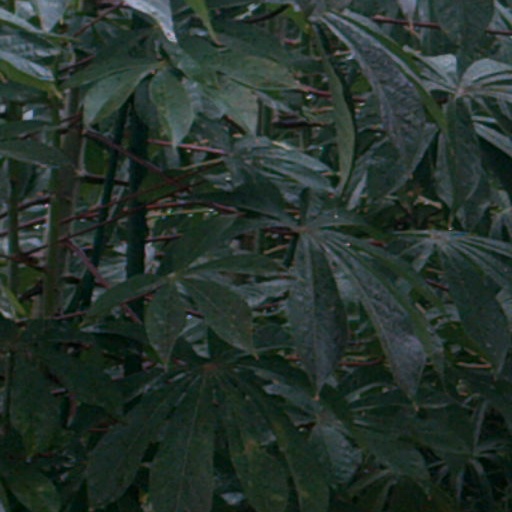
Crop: cassava